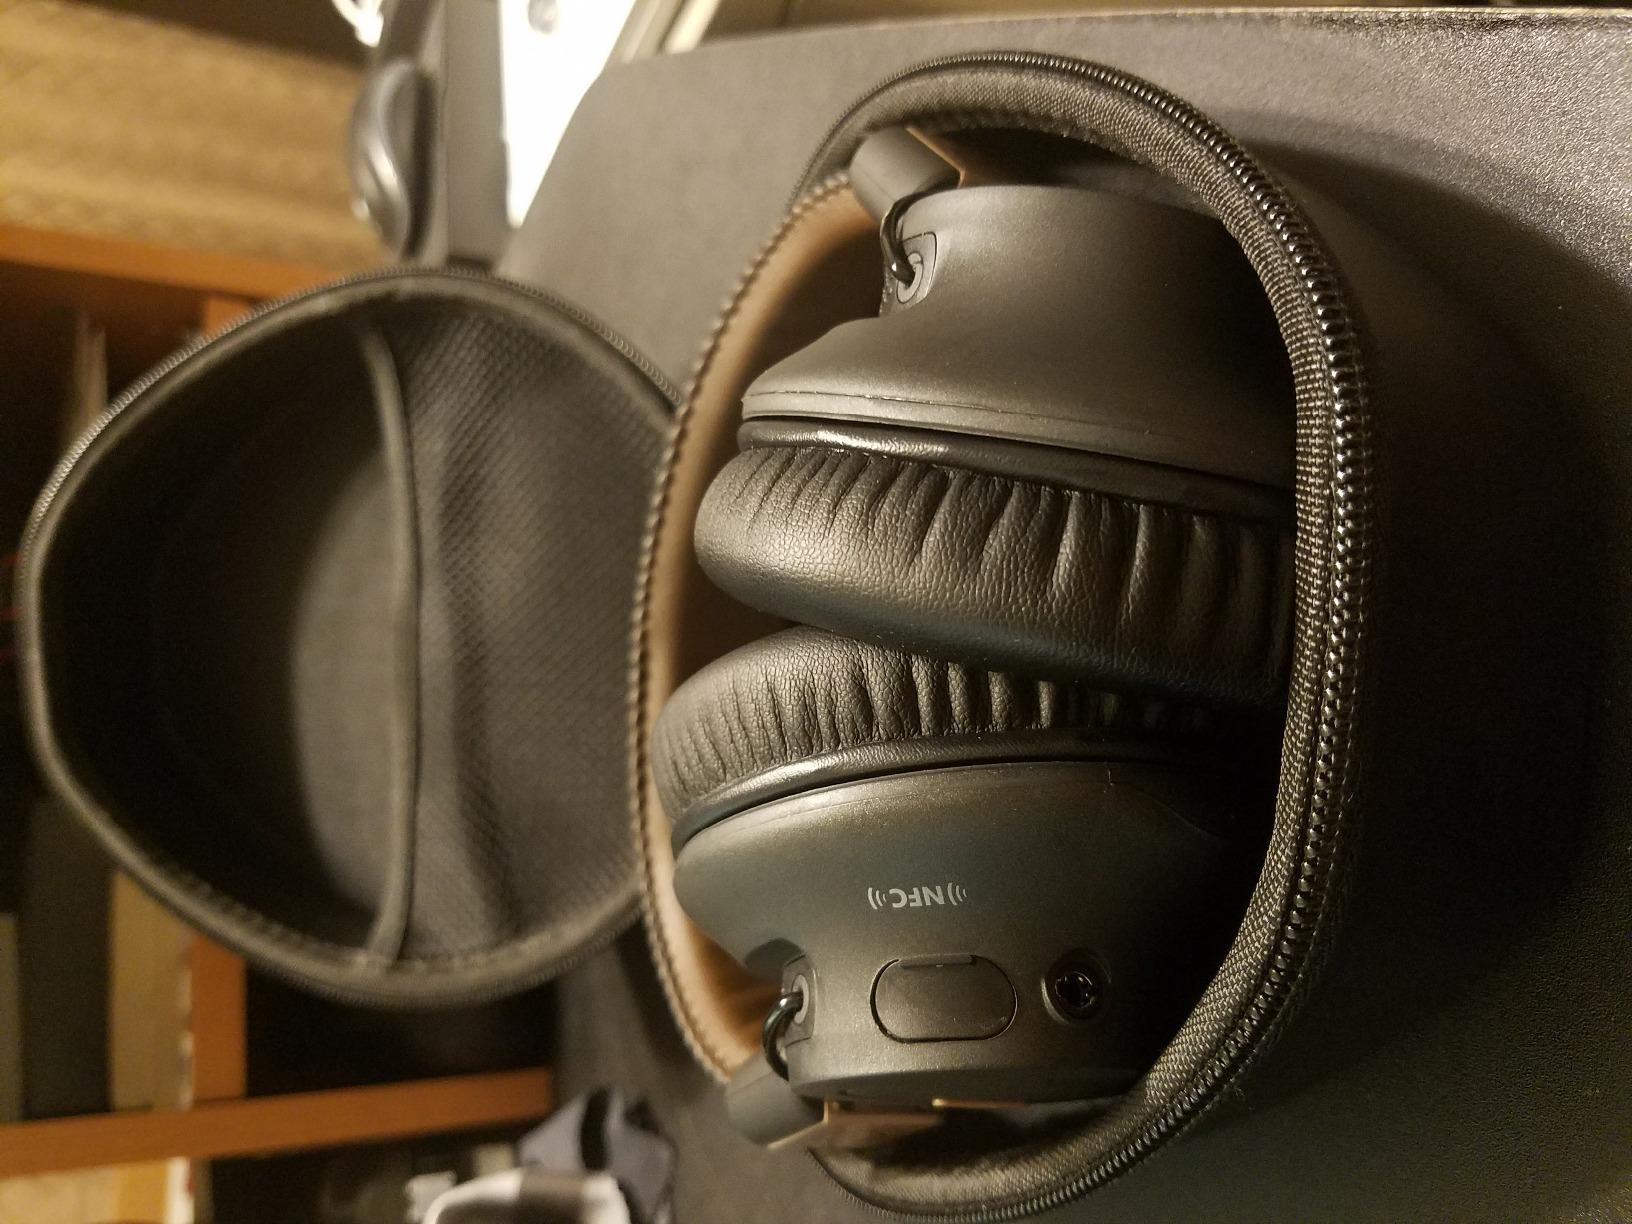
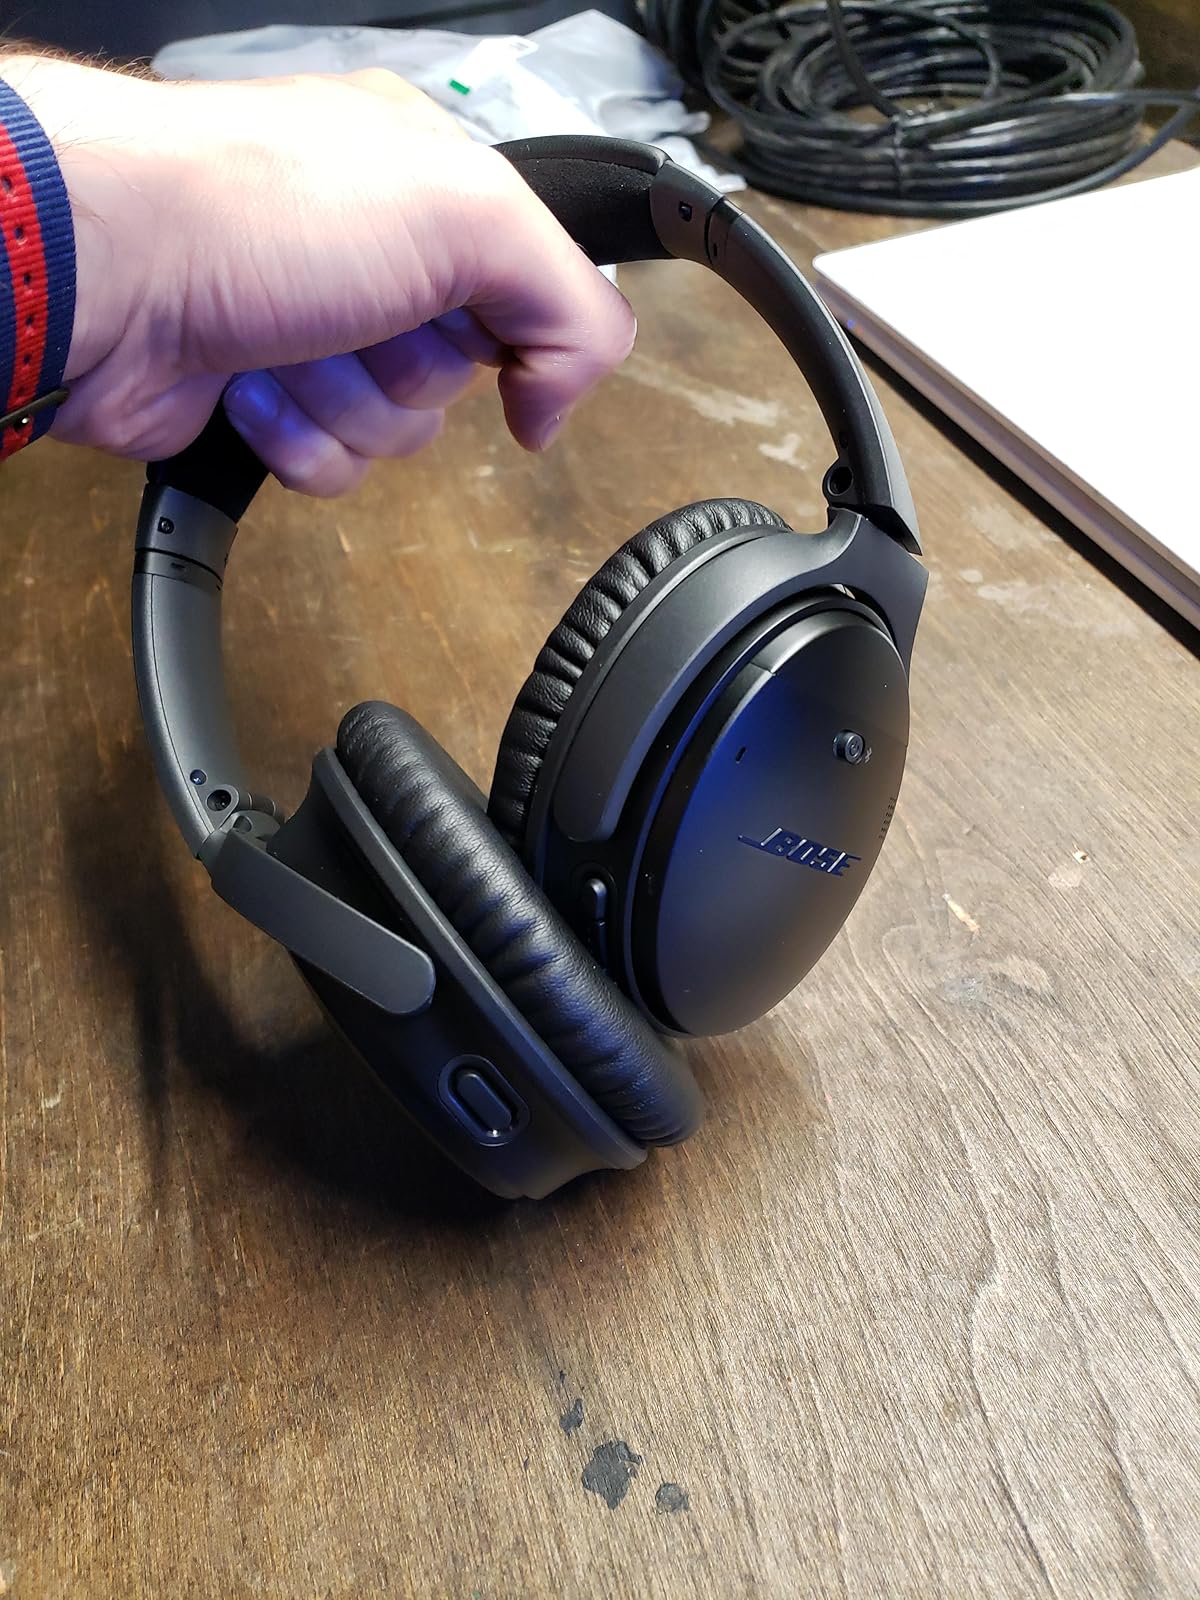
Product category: headphones
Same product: no